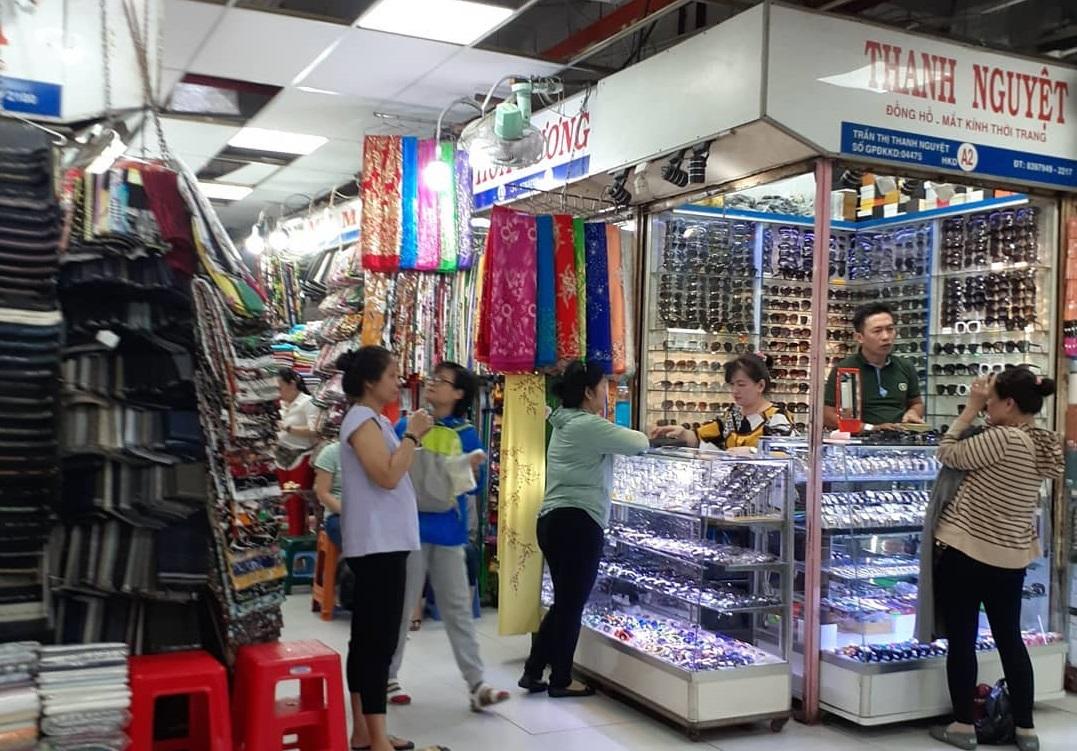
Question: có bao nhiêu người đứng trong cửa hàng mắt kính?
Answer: có hai người đứng trong cửa hàng mắt kính